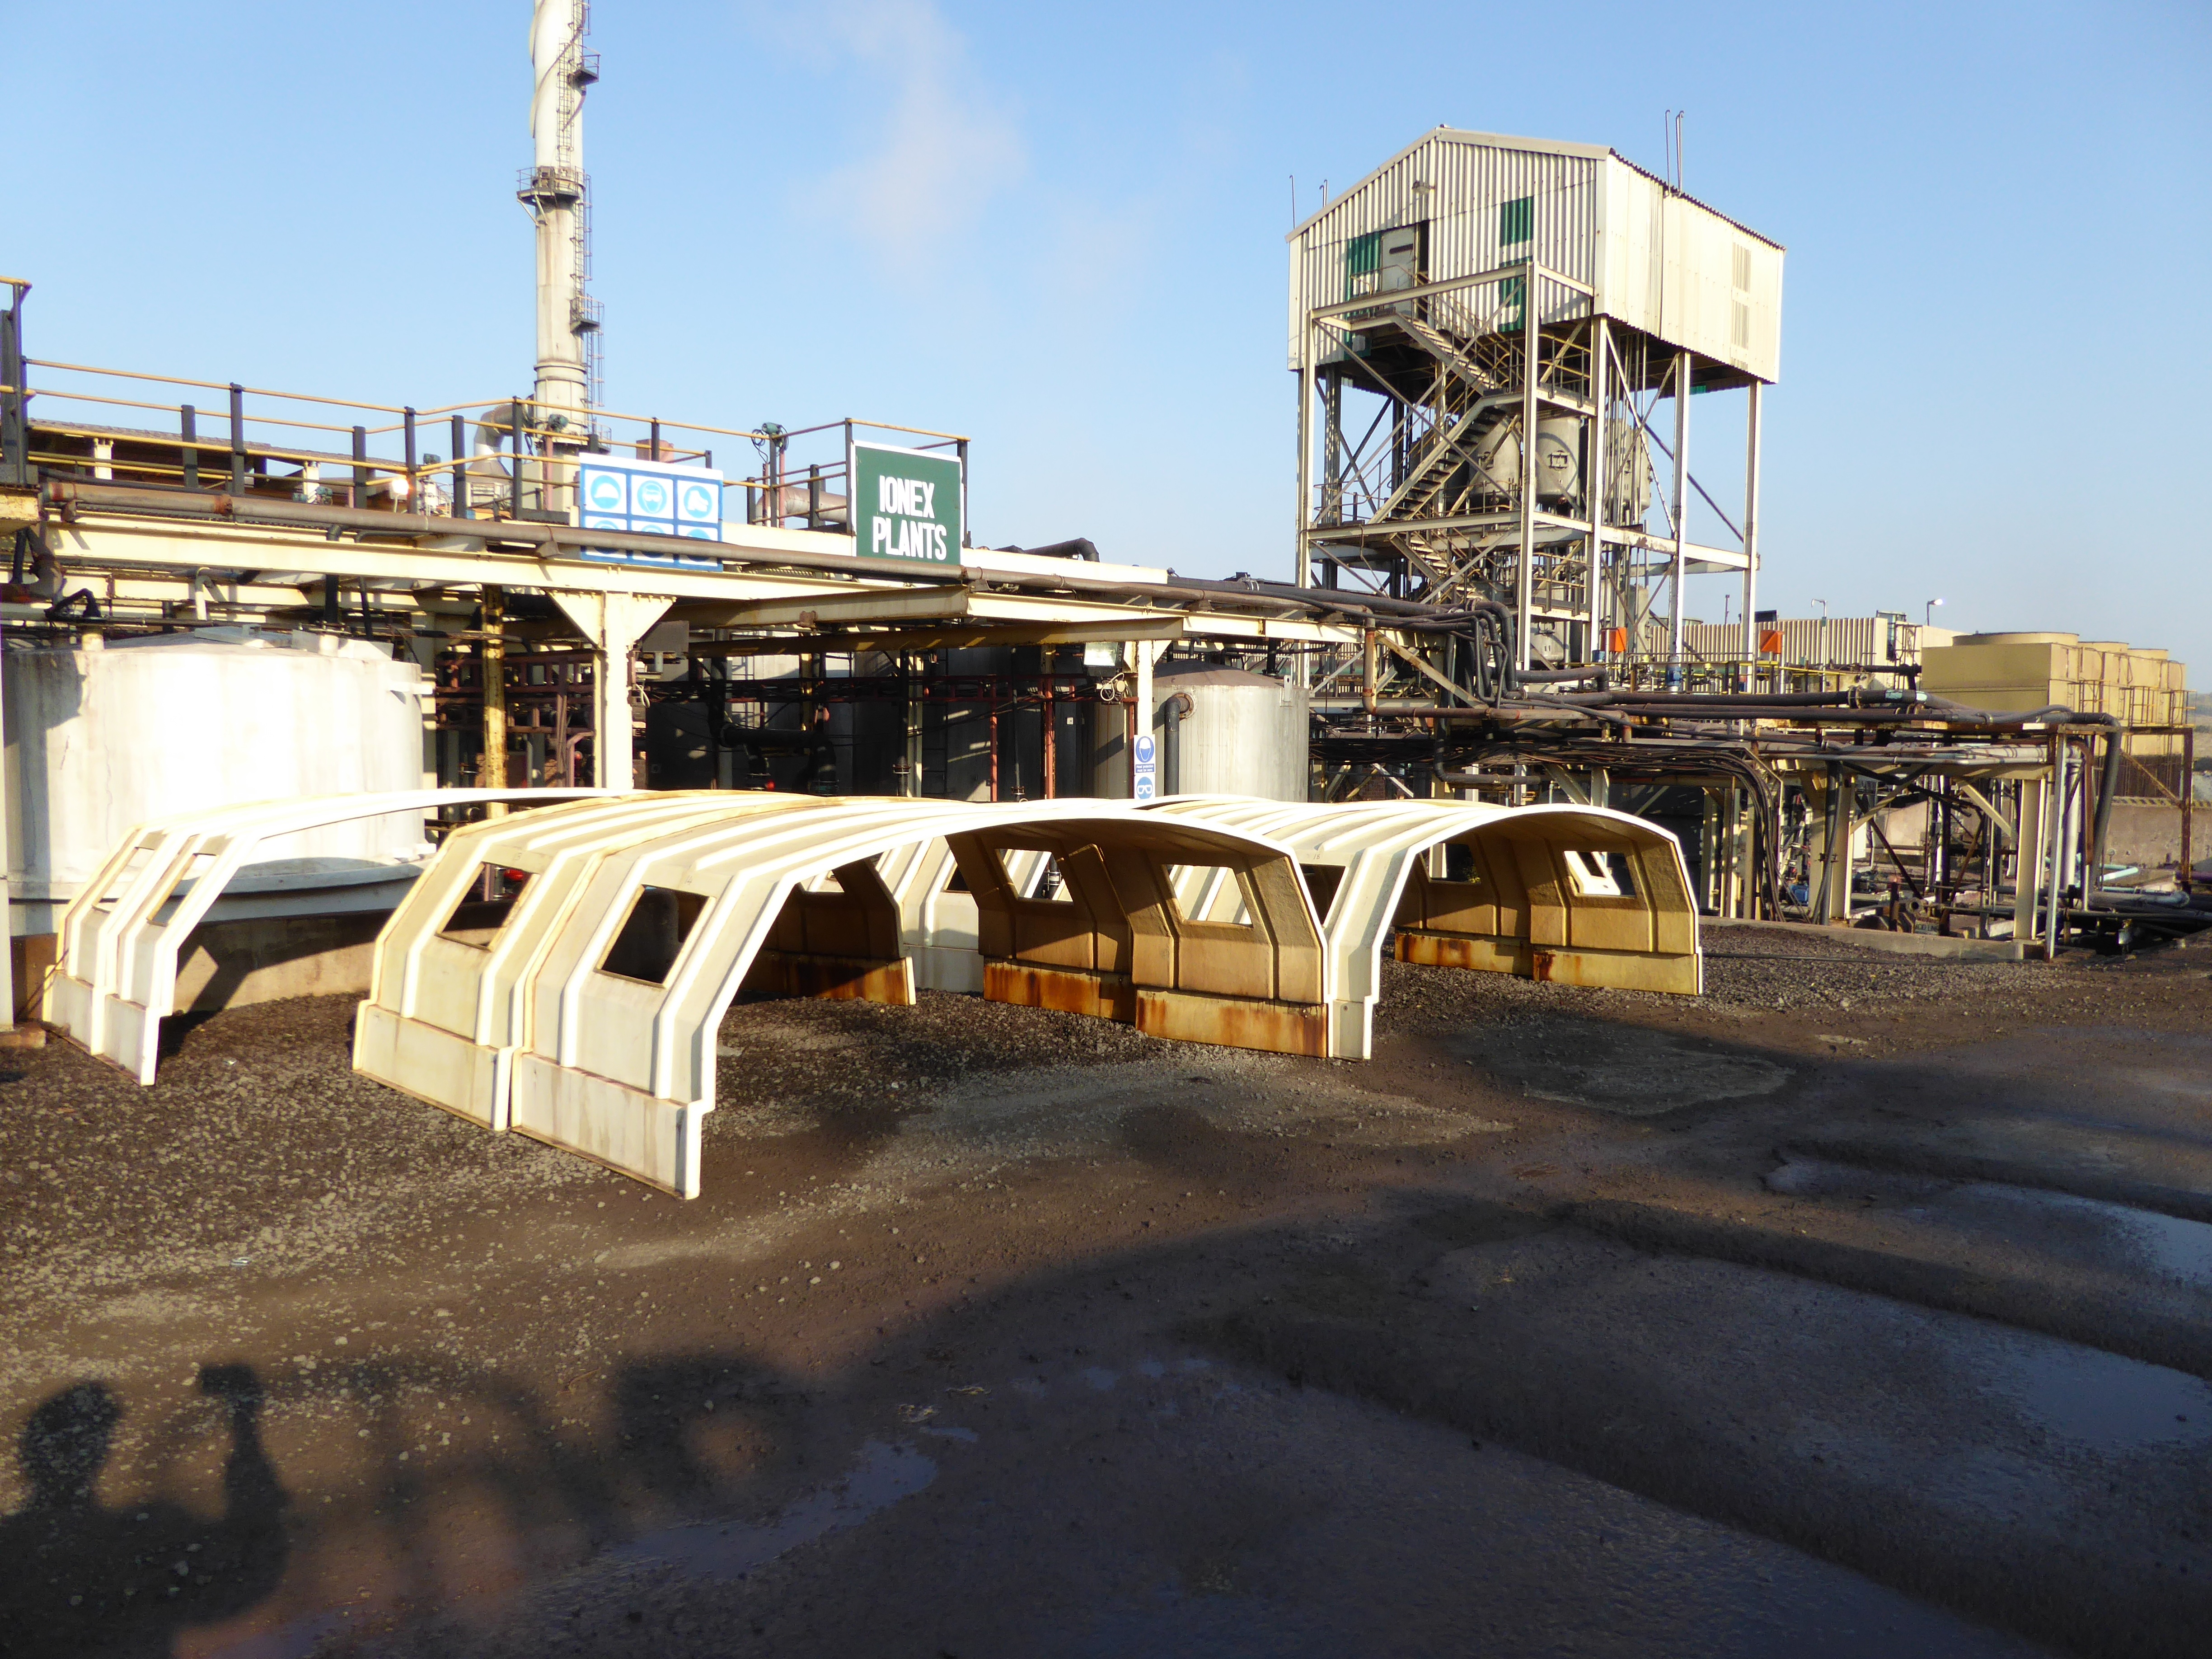
transport, vehicle, industry, material